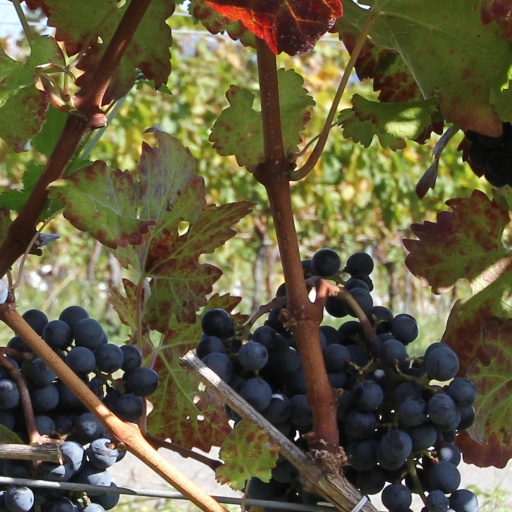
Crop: grape